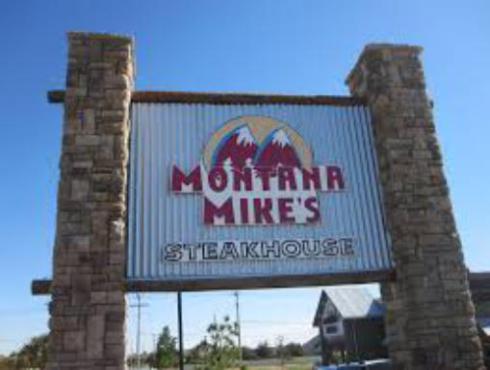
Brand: montana mike's
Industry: Food